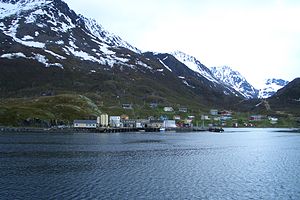
Bergsfjorden (Loppa)
Bygden Bergsfjord på østsiden af fjorden
Bygden Bergsfjord på østsiden af fjorden
Bergsfjorden er en fjord på østsiden af øen Silda i Loppa kommune i Troms og Finnmark fylke i Nordnorge. Fjorden har indløb mellem Ivervær i vest og Lørsnes i øst og går 12 kilometer mod sydvest til bygden Bergsfjord, som ligger på østsiden af fjorden. Herfra fortsætter fjorden som Langfjorden.